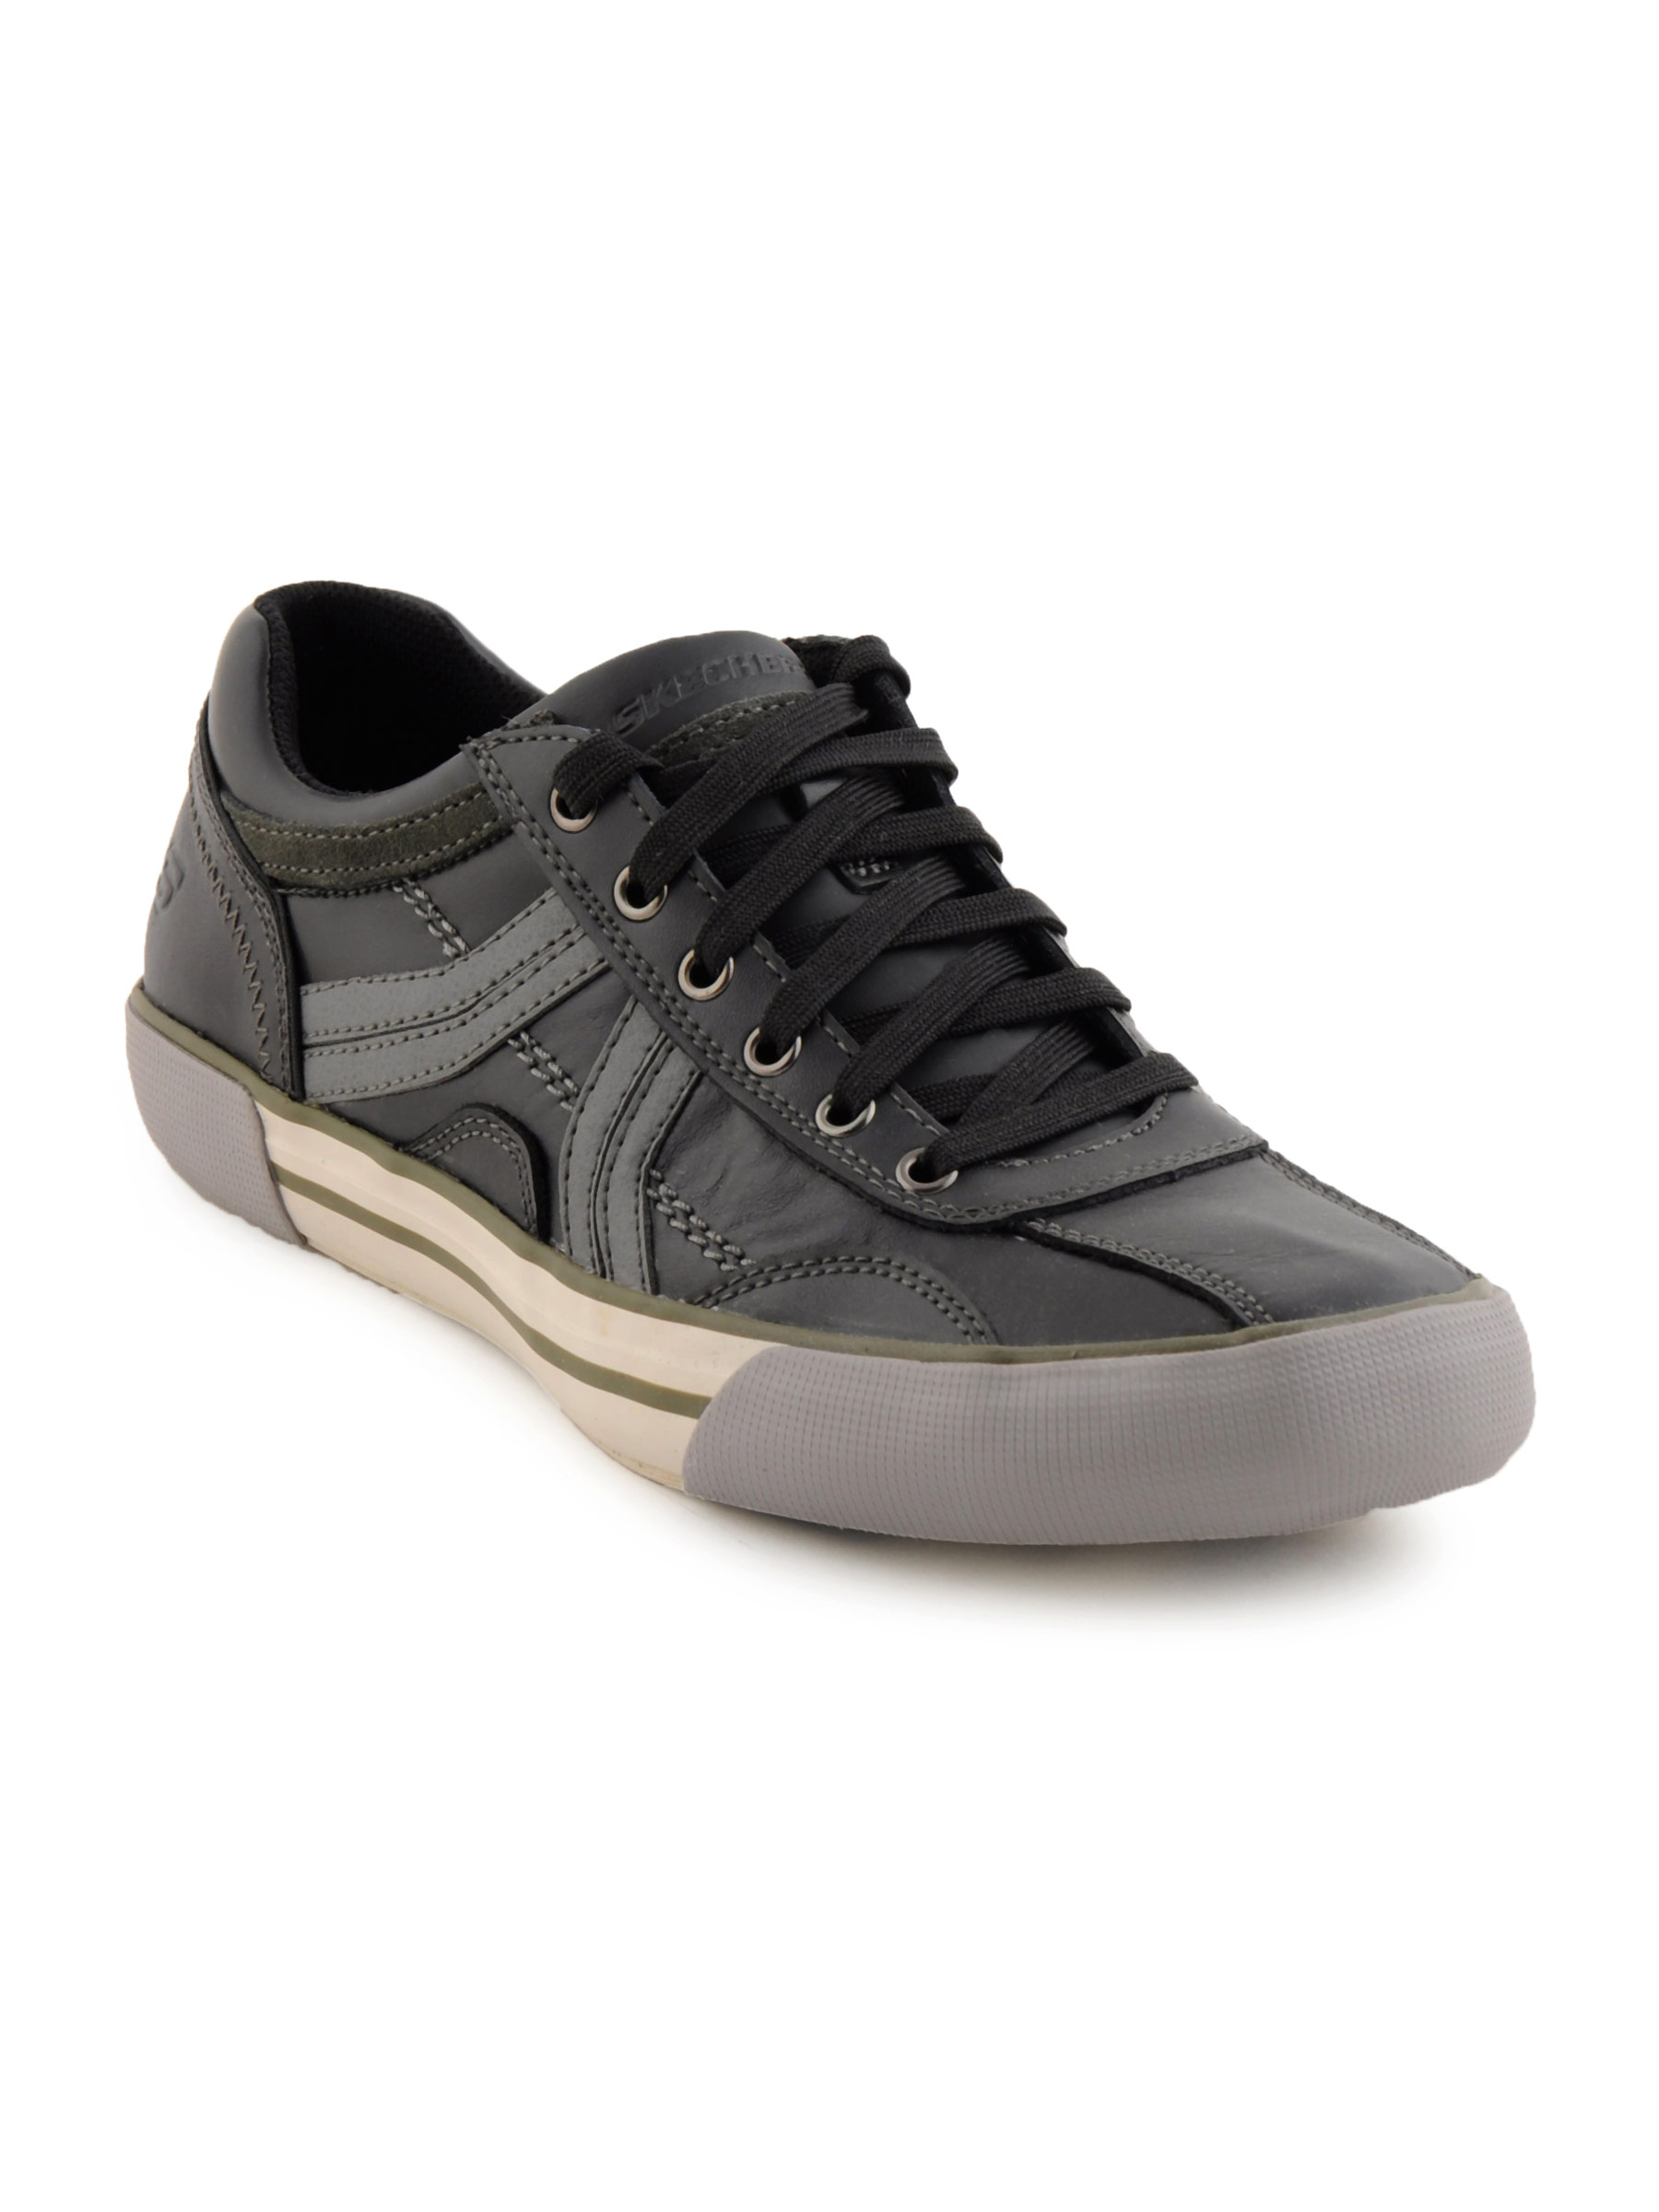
Skechers Men Black Lifestyle Casual Shoes
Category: Footwear / Shoes / Casual Shoes
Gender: Men
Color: Black
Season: Winter 2015
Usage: Casual